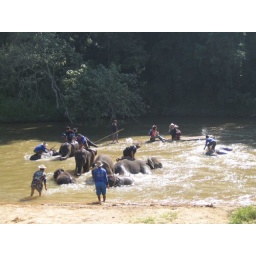
The elephants take a bath in the river -